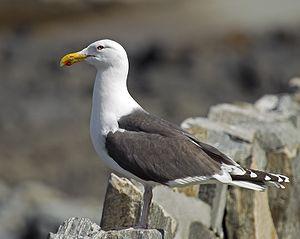
Cette liste de la faune française regroupe les espèces de Charadriiformes peuplant la France métropolitaine.
Le Goéland marin est une espèce d'oiseaux de la famille des Laridae.